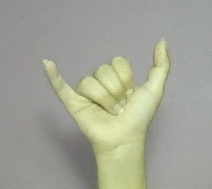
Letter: ya